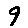
Label: 9